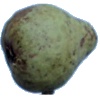
Label: Pear Stone 1